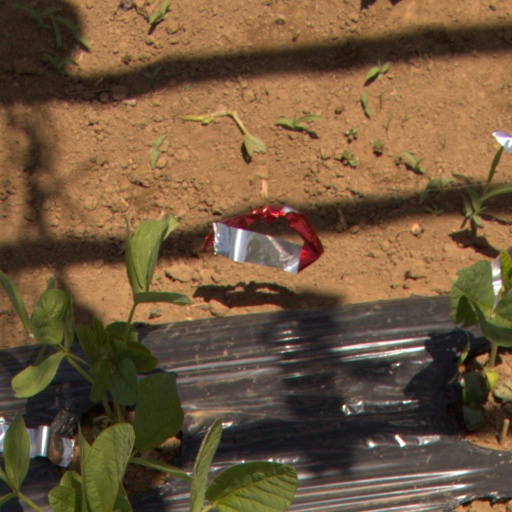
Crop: Jerusalem artichoke